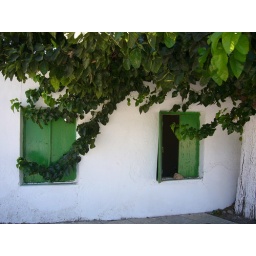
White building with green shutters in Mandria, Cyprus, 2007